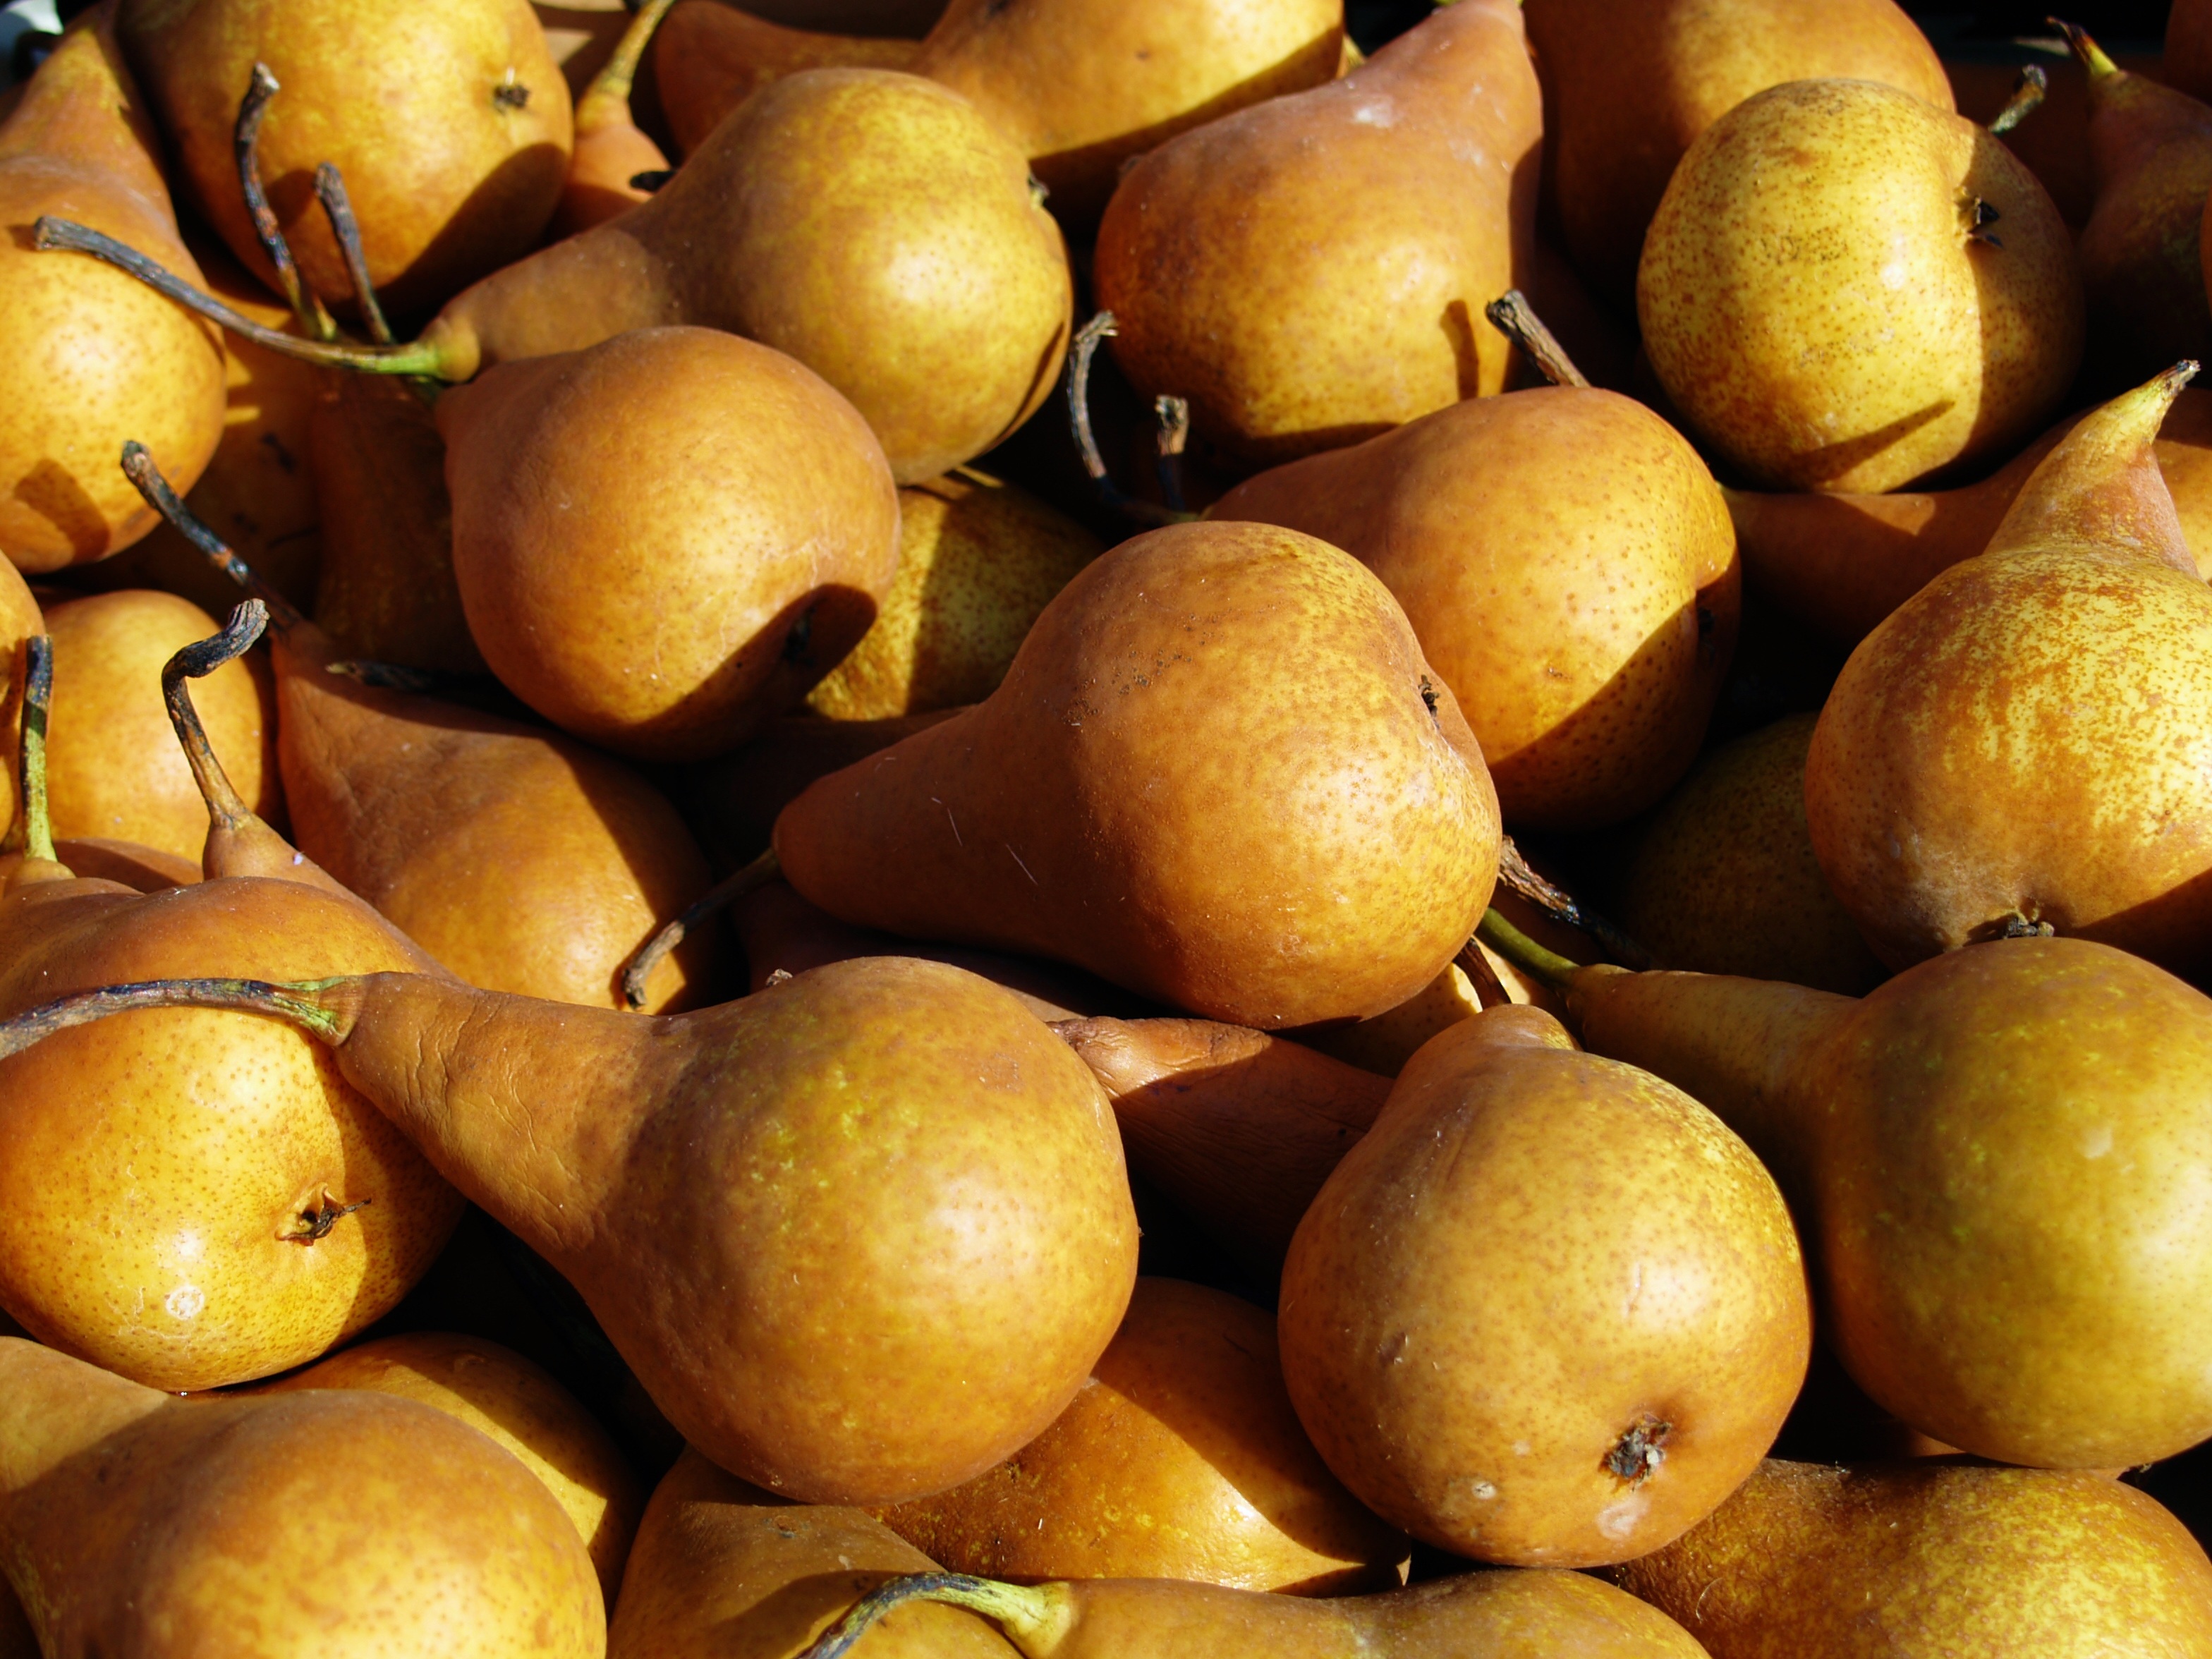
nature, plant, fruit, sweet, food, produce, fresh, pear, healthy, delicious, freshness, fruit tree, tasty, vegetarian, organic, flowering plant, longan, land plant